Mae West

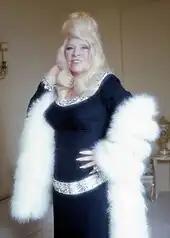
West in her Los Angeles apartment, 1973; photo by Allan Warren

In 1939, Universal Studios approached West to star opposite W. C. Fields in "My Little Chickadee" (1940). Although West and Fields had a combative relationship, the film was a box office success. Religious leaders condemned West's on-screen persona, taking offense at lines such as: "When I'm caught between two evils, I generally like to take the one I never tried."